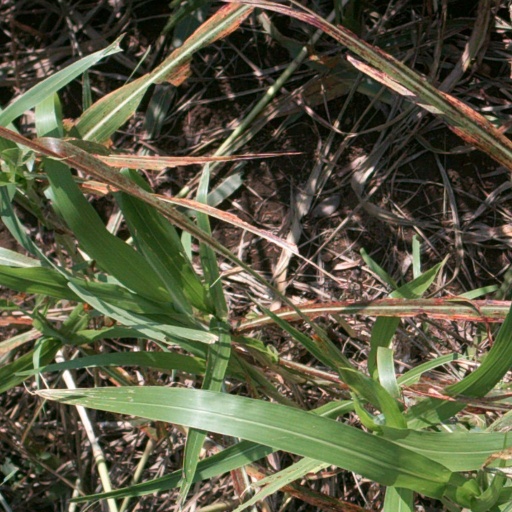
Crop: sorghum